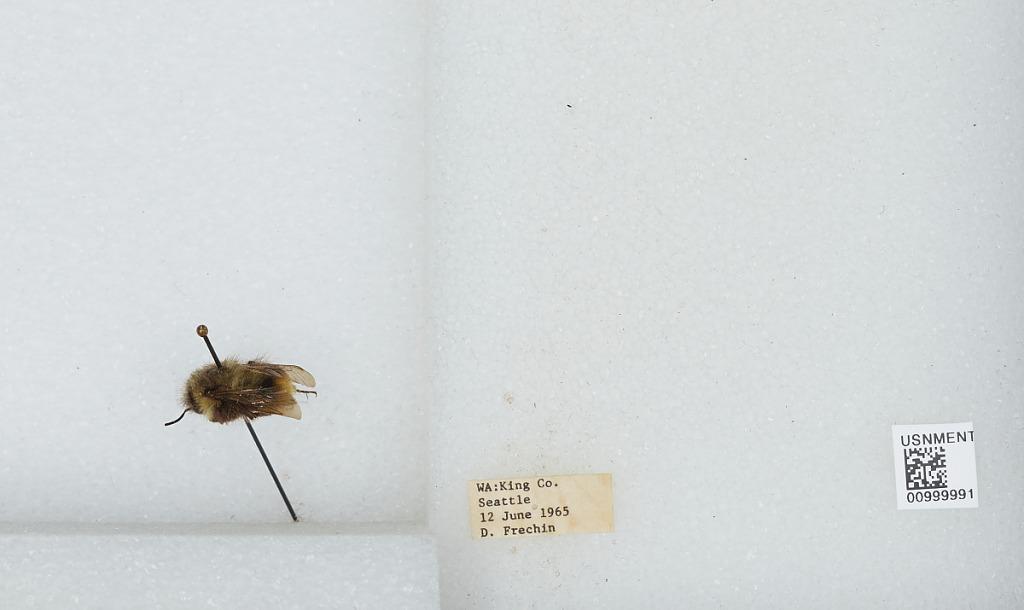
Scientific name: Bombus (Pyrobombus) mixtus Cresson
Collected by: D. Frechin
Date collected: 1965-6-12
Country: United States
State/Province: Washington
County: King
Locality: Seattle
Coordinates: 47.6097, -122.333